Anthony Quinn

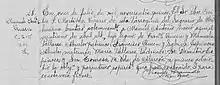
Baptism paper for Quinn, which took place on July 11, 1915

Manuel Antonio Rodolfo Quinn Oaxaca was born April 21, 1915, in Chihuahua, Mexico, during the Mexican Revolution to Manuela "Nellie" (née Oaxaca) and Francisco "Frank" Quinn. Frank Quinn was born to an Irish immigrant father from County Cork and a Mexican mother. Frank reportedly rode with Mexican revolutionary Pancho Villa, then later moved to the East Los Angeles neighborhood of City Terrace and became an assistant cameraman at a movie studio. In Quinn's autobiography, "The Original Sin: A Self-portrait by Anthony Quinn", he denied being the son of an "Irish adventurer" and attributed that tale to Hollywood publicists. Quinn later said he was not accepted in Mexico because of his surname.